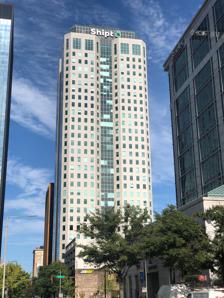
Building: Shipt Tower
Country: United States of America
Year built: 1986
Office tower in Birmingham, Alabama, US Shipt Tower General information Status Completed Type Class A Office Building Location 420 Twentieth Street North Birmingham, Alabama , U.S. Coordinates 33°31′03″N 86°48′30″W / 33.5176°N 86.8083°W / 33.5176; -86.8083 Opening 1986 Owner Barry Companies Height Antenna spire 454 feet (138 m) Technical details Floor count 34 Floor area 550,994 square feet (51,189 m 2 ) Design and construction Architect(s) Skidmore, Owings & Merrill Giattina, Fisher & Aycock Structural engineer MBA Structural Engineers, Inc. Main contractor Brice Building Company References www .thewachoviatower .com The Shipt Tower is a 34-story, 454-foot (138 m) tall office building in Birmingham, Alabama . Built in 1986 as the corporate headquarters for SouthTrust Corporation , the building was known as the SouthTrust Tower until 2005, when SouthTrust completed its merger with Wachovia and it became the Wachovia Tower . It became the Wells Fargo Tower in September 2010 after Wells Fargo completed its purchase of Wachovia and a new logo was placed atop the building. Shipt , a local start-up and subsidiary of the Target Corporation announced in January 2019 that it would become the anchor tenant of the building in 2020. The Tower was rebranded as the Shipt Tower on May 23, 2020,  when corporate signage was placed atop the tower. History Building when it was topped with Wachovia signage from 2005 to 2010 The building was developed by Johnston-Rast & Hays and designed by architects Skidmore, Owings & Merrill and Giattina, Fisher & Aycock. Brice Building Company was the contractor for the project. It displaced the First National Bank Building in Mobile as the tallest building in Alabama and held that distinction until 2006, when the RSA Battle House Tower in Mobile surpassed it. Today, the building's largest tenant is law firm Burr & Forman . It is also a regional headquarters for Wells Fargo, the second largest tenant, and home to the Birmingham office of Baker, Donelson, Bearman, Caldwell & Berkowitz and Deloitte . See also List of tallest buildings in Birmingham, Alabama References